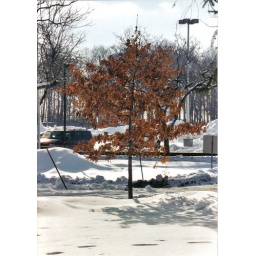
tree in world of white